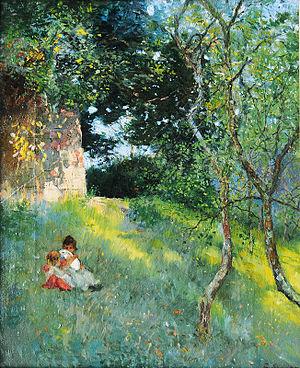
Carl Geist est un peintre impressionniste allemand.